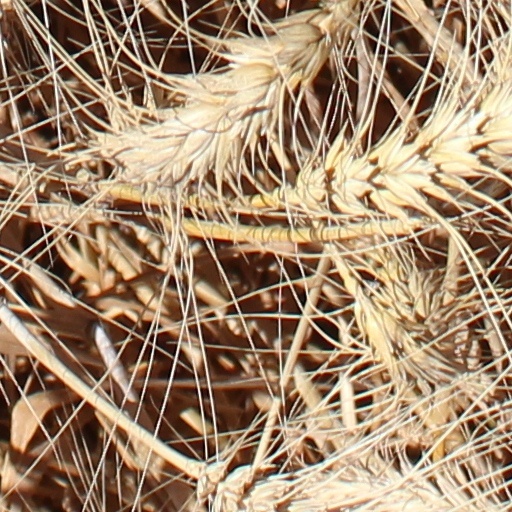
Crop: wheat